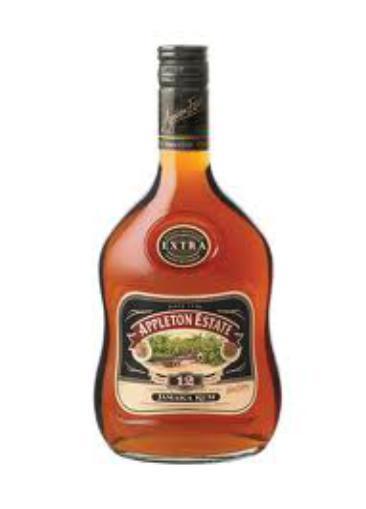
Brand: Appleton Estate
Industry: Food